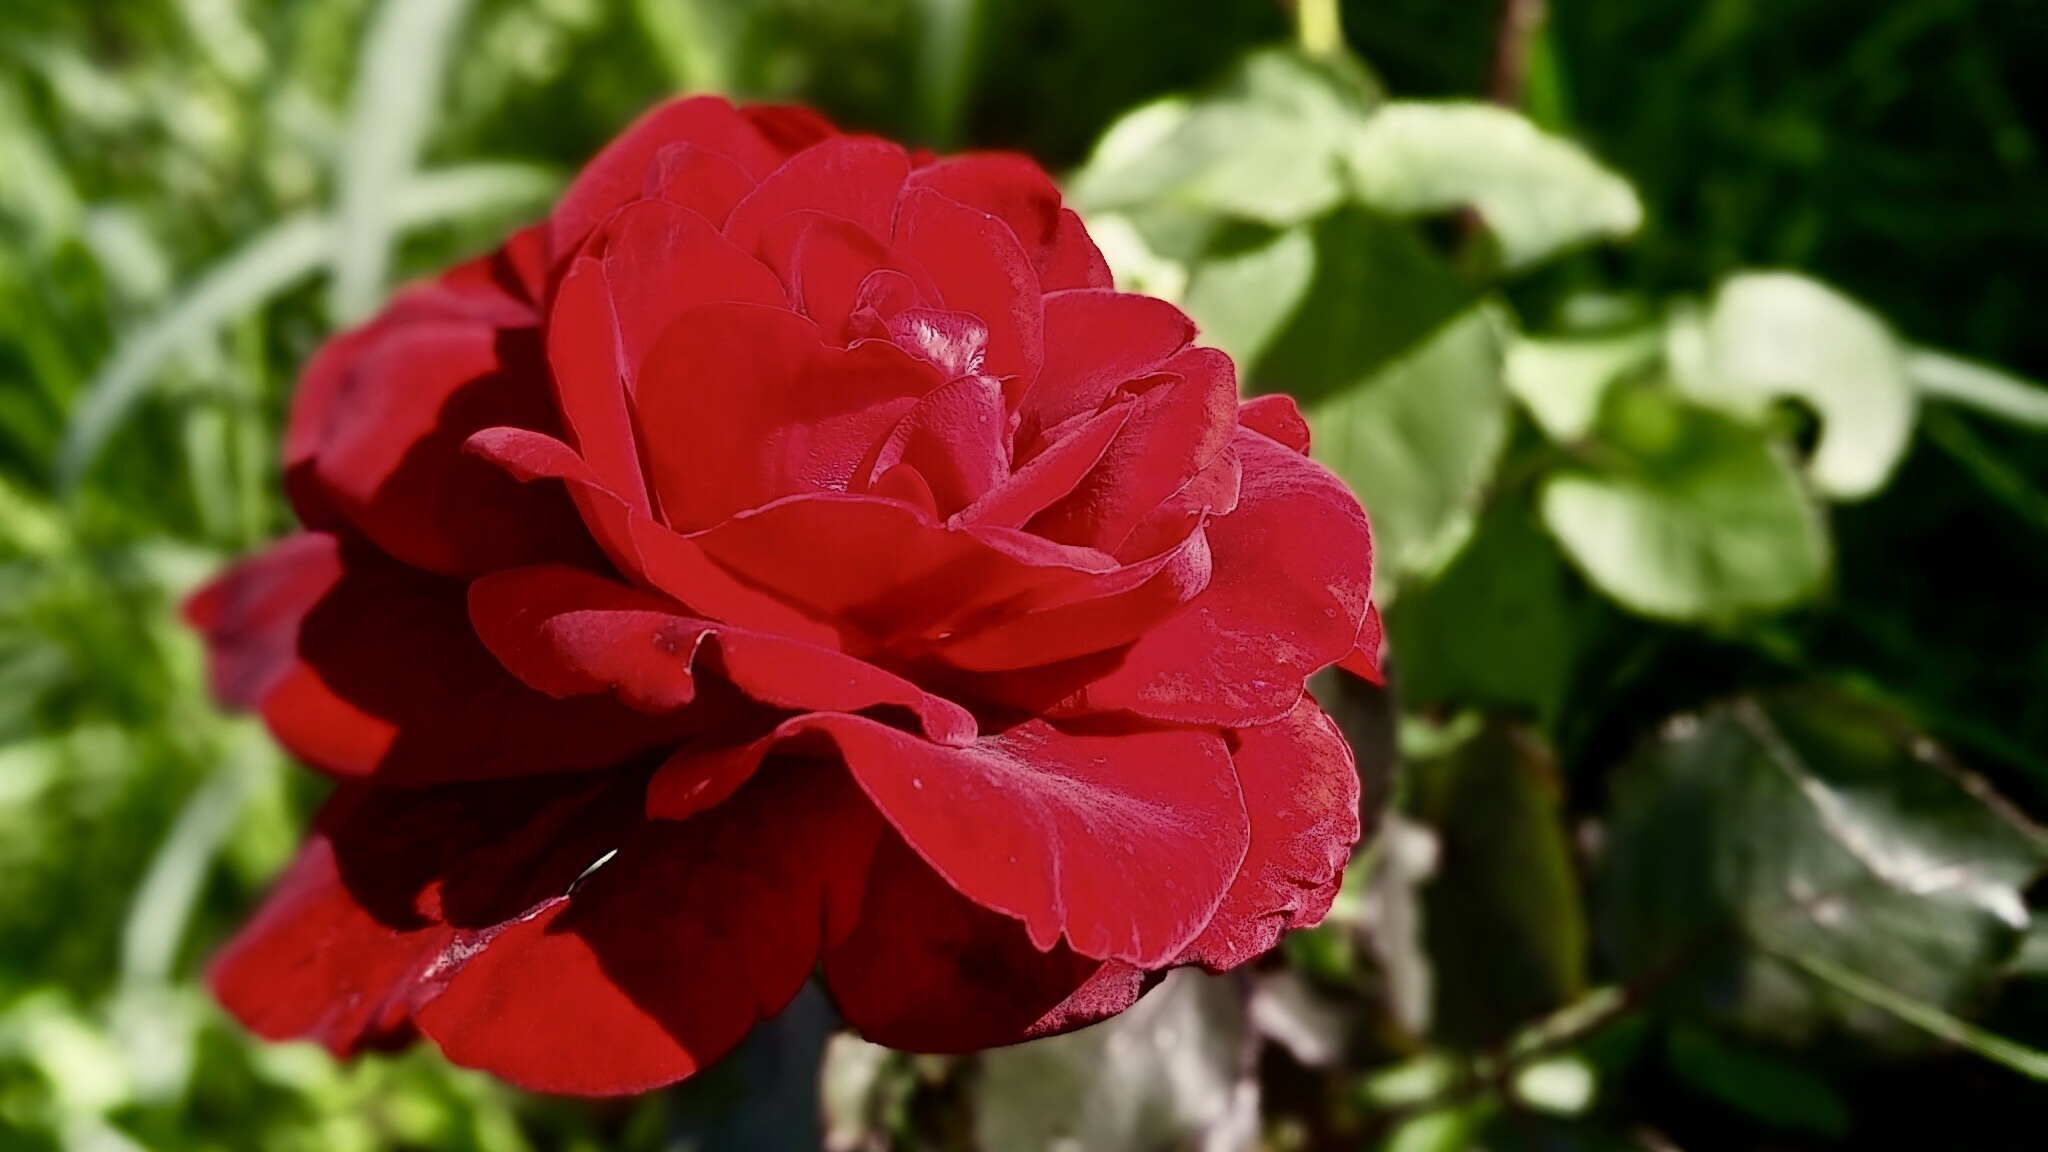
nature, blossom, plant, leaf, flower, petal, summer, floral, rose, spring, green, red, natural, fresh, botany, garden, flora, botanical, close up, leaves, gardening, vivid, petals, picturesque, horticulture, depth of field, floribunda, macro photography, flowering plant, garden roses, rose family, annual plant, land plant